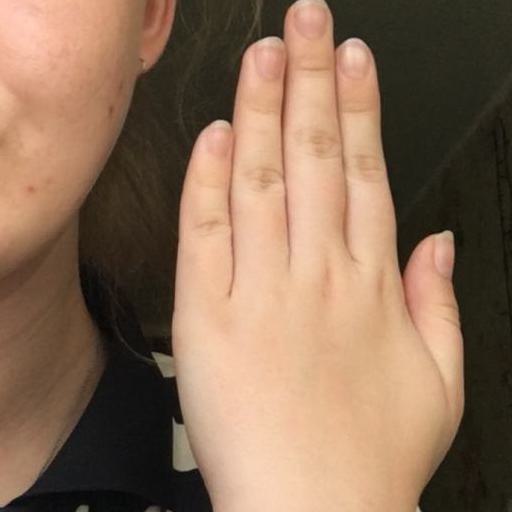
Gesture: stop_inverted